RMS Andes (1939)

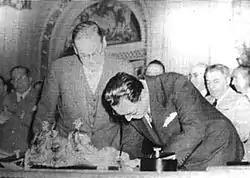
President Juan Perón (right, signing a document) and UK Ambassador Reginald Leeper (left, watching him) in 1948. The event is not the trade agreement aboard "Andes" but the nationalisation of British-owned railways in Argentina.

On the same trip "Andes" called at Gibraltar on 16–17 May, where she joined Convoy MKF 44 to Liverpool. This included 10 troop ships, which between them carried 28,638 troops back to the UK. The other troop ships were RML's "Alcantara", Union-Castle's and , Cunard-White Star's "Georgic" and , P&O's "Strathmore" and "Strathnaver", the Norwegian "Bergensfjord" and Dutch "Boissevain". They were accompanied by three cargo ships and escorted by five Royal Canadian Navy s. MKF 44 reached Liverpool on 22 May.